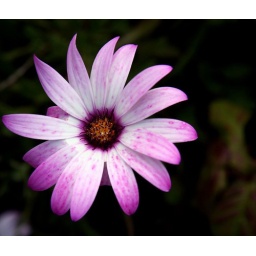
A flower for my own nick-name!! This cute little daisy was growing in my garden.